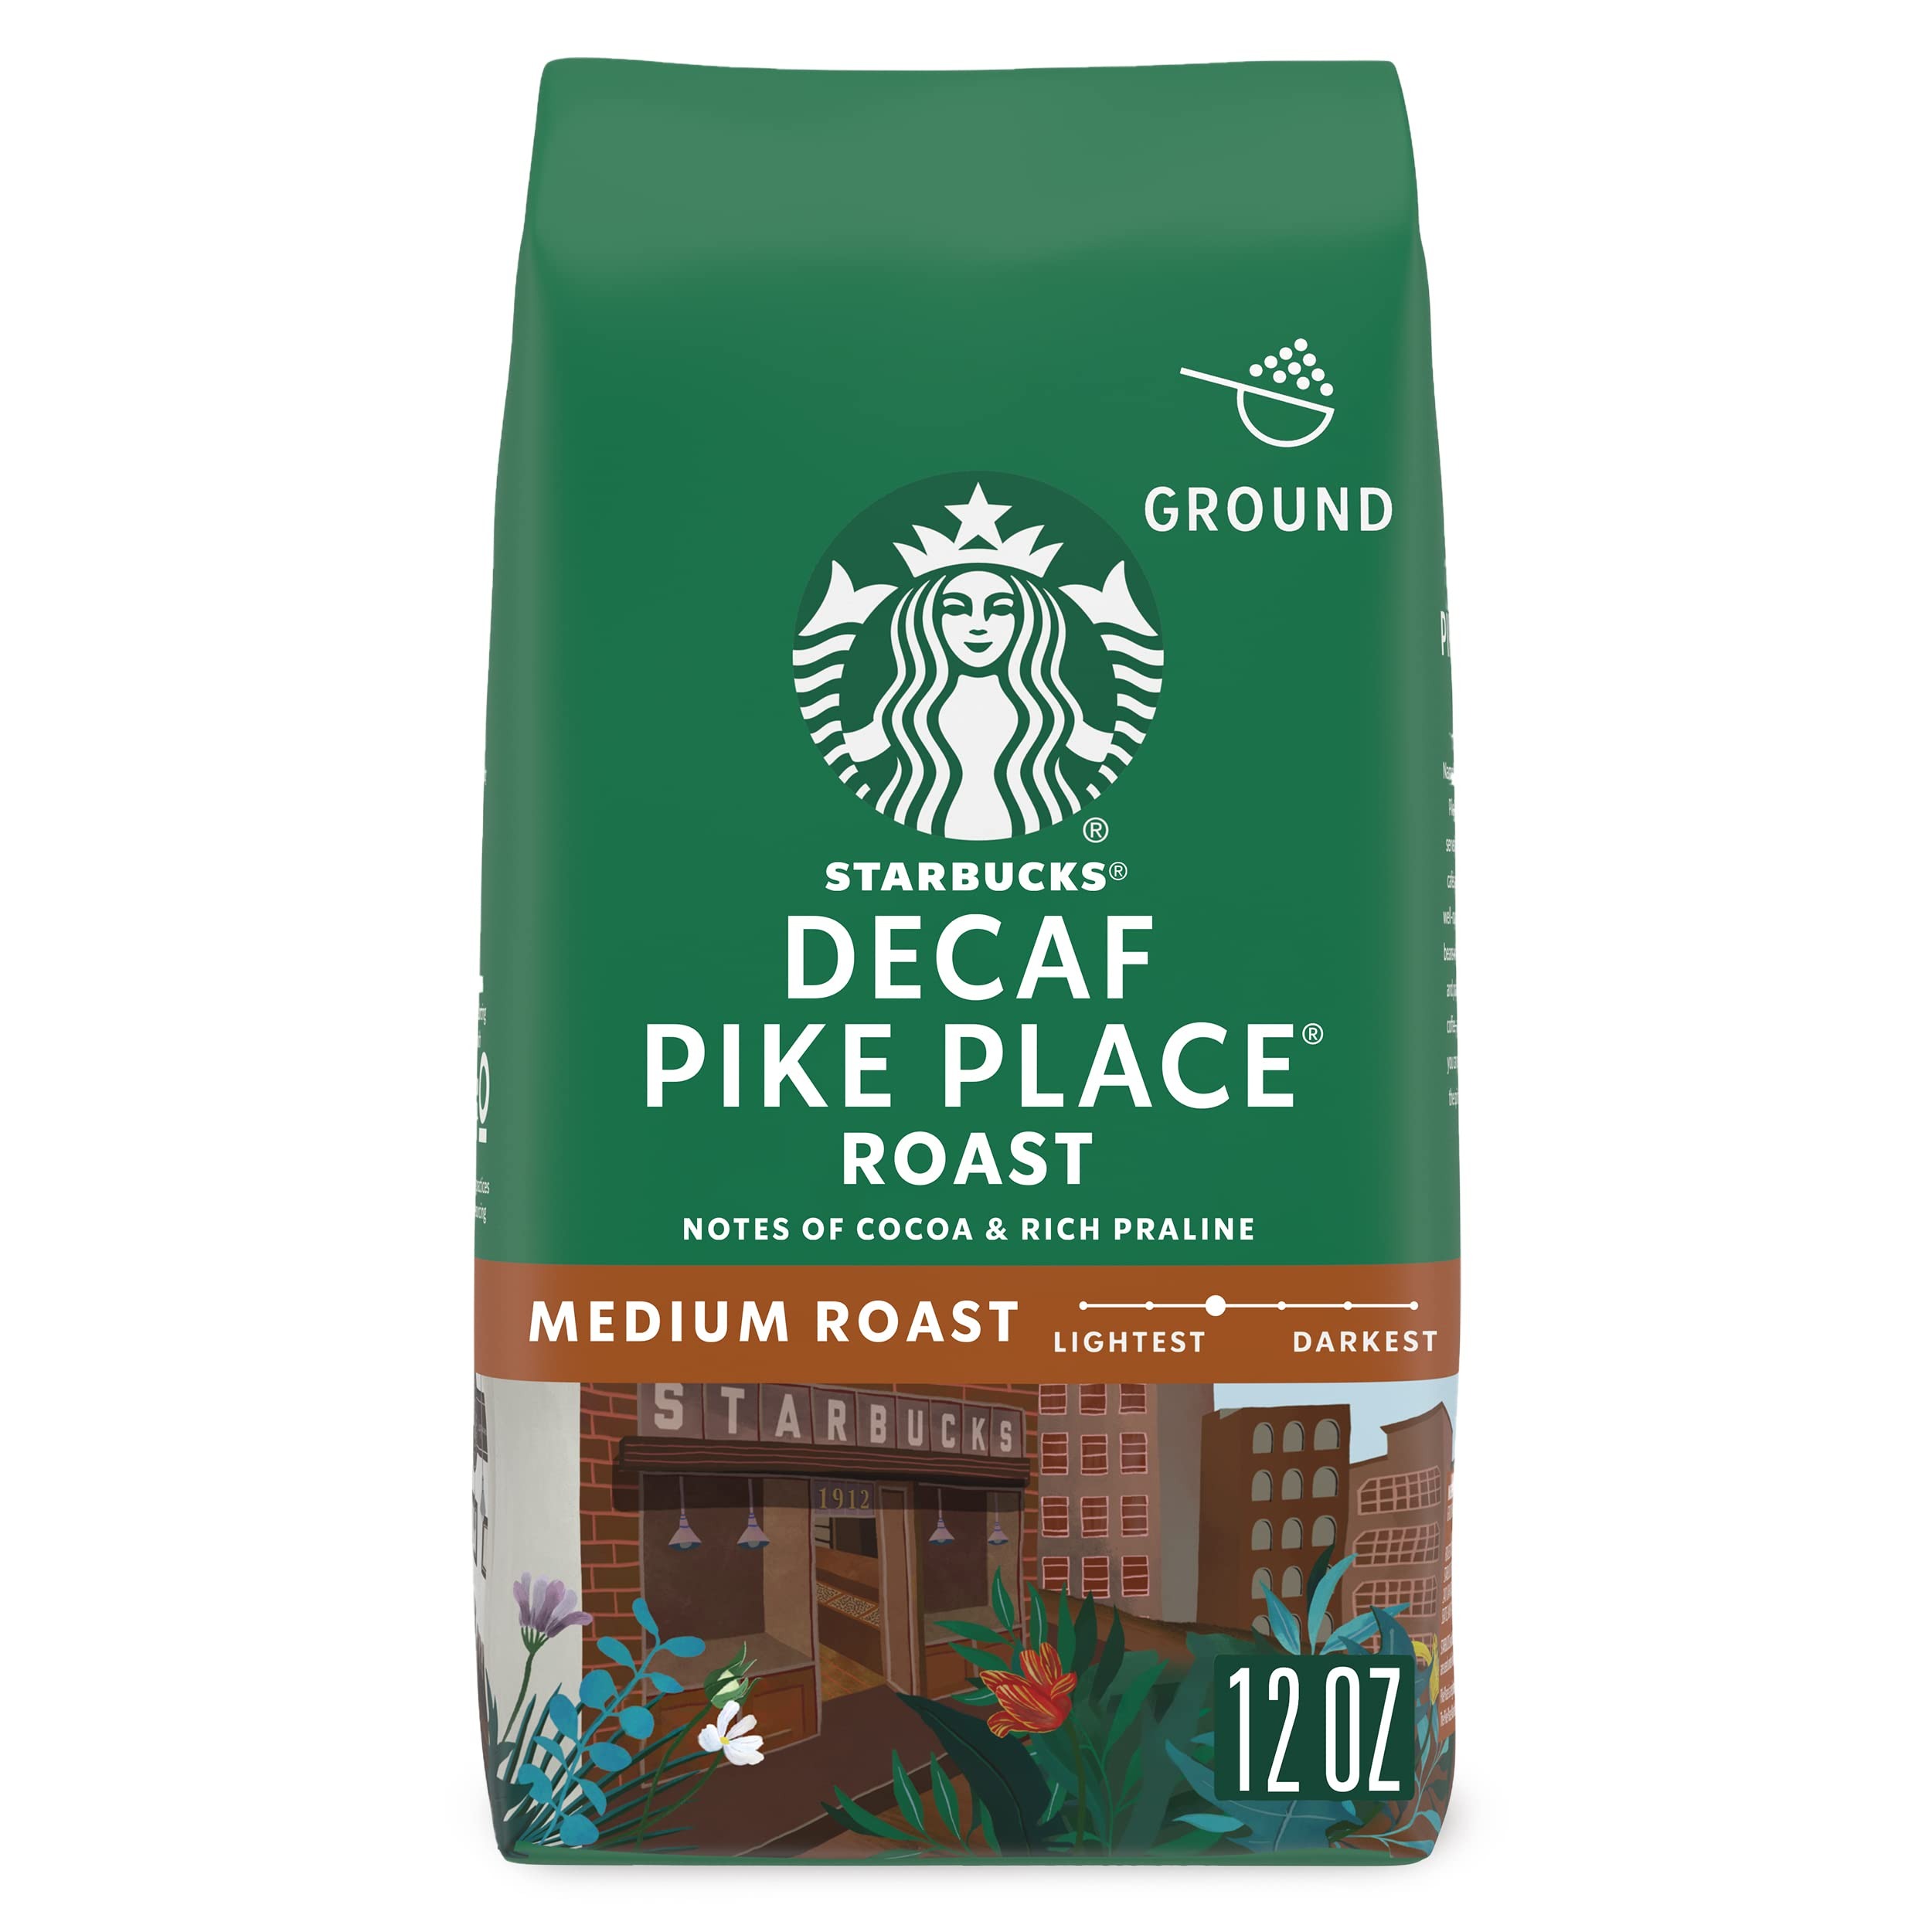
Item Name: Starbucks Decaf Ground Coffee — House Blend — 100% Arabica — 1 bag (12 oz.)
Bullet Point 1: Decaf House Blend is a medium-roasted decaffeinated blend of coffees with balanced flavors and a hint of nut and cocoa
Bullet Point 2: We are currently updating our packaging look. You may receive either package for a limited time
Bullet Point 3: Enjoy the Starbucks coffee you love without leaving the house
Bullet Point 4: For finest taste, use cold, filtered water and store ground coffee in a cool, dark place
Bullet Point 5: Each pack includes a 12-ounce bag of ground Starbucks coffee
Value: 12.0
Unit: Ounce

Price: 9.505